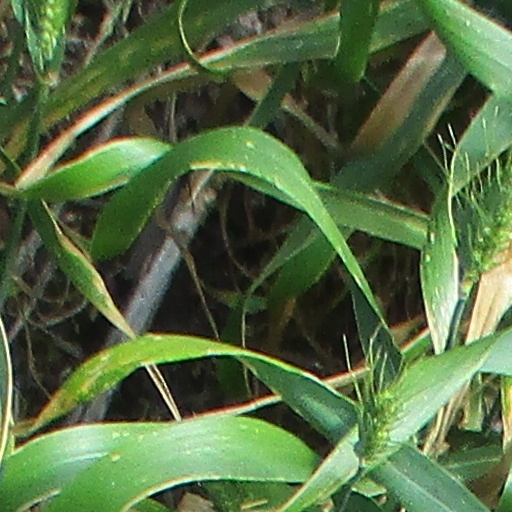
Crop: wheat